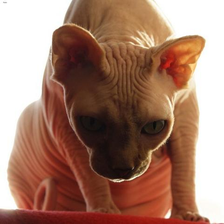
Species: cat
Breed: Sphynx